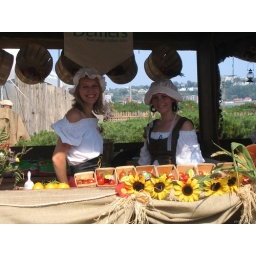
Vending girls in the market